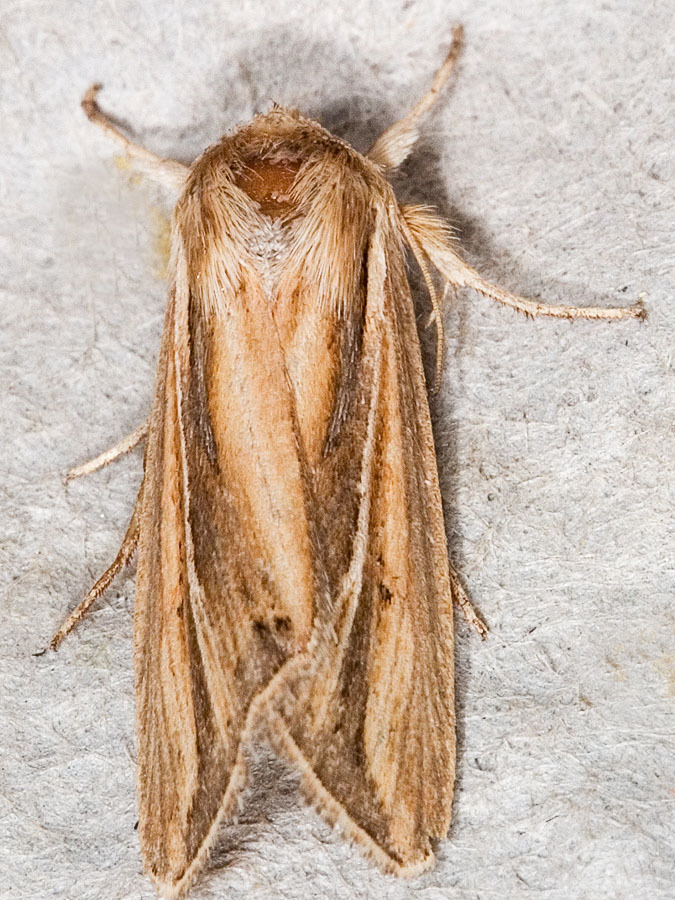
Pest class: wheathead_armyworm_Dargida_diffusa